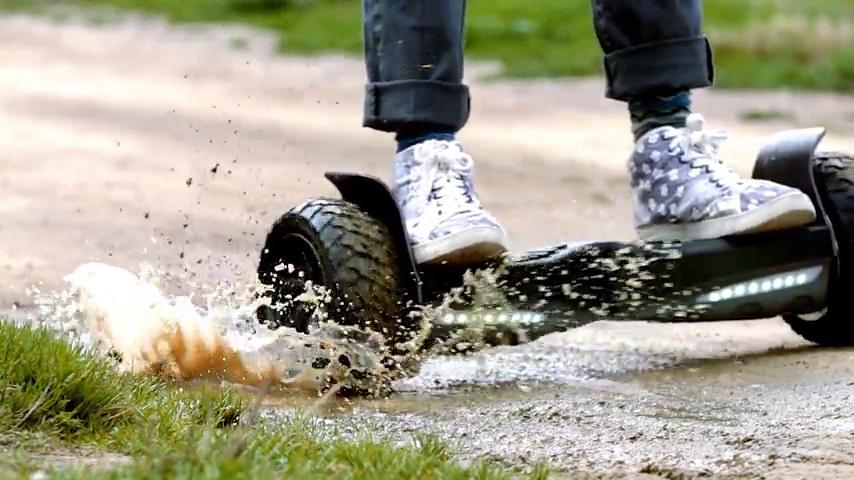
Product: EPIKGO Sport Balance Board Self Balance Scooter Hover Balancing Board -UL2272 Certified, All-Terrain 8.5” Racing Wheels, 400W Dual-Motor,LG Smart Battery, Board Hover Over Tough Road Condition-Black
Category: Sports & Outdoors | Outdoor Recreation | Skates, Skateboards & Scooters | Scooters & Equipment | Scooters | Self Balancing Scooters
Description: UL 2272 Certified EPIKGO board with UL2271 Certified LG Smart Battery.
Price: $199.00
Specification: Product Dimensions:         31 x 12 x 12 inches ; 33 pounds    |Shipping Weight: 41.2 pounds (View shipping rates and policies)|ASIN: B01IB28ZFA|Item model number: EPIKGO Sport|    #287    in Self Balancing Scooters